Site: brandenburg
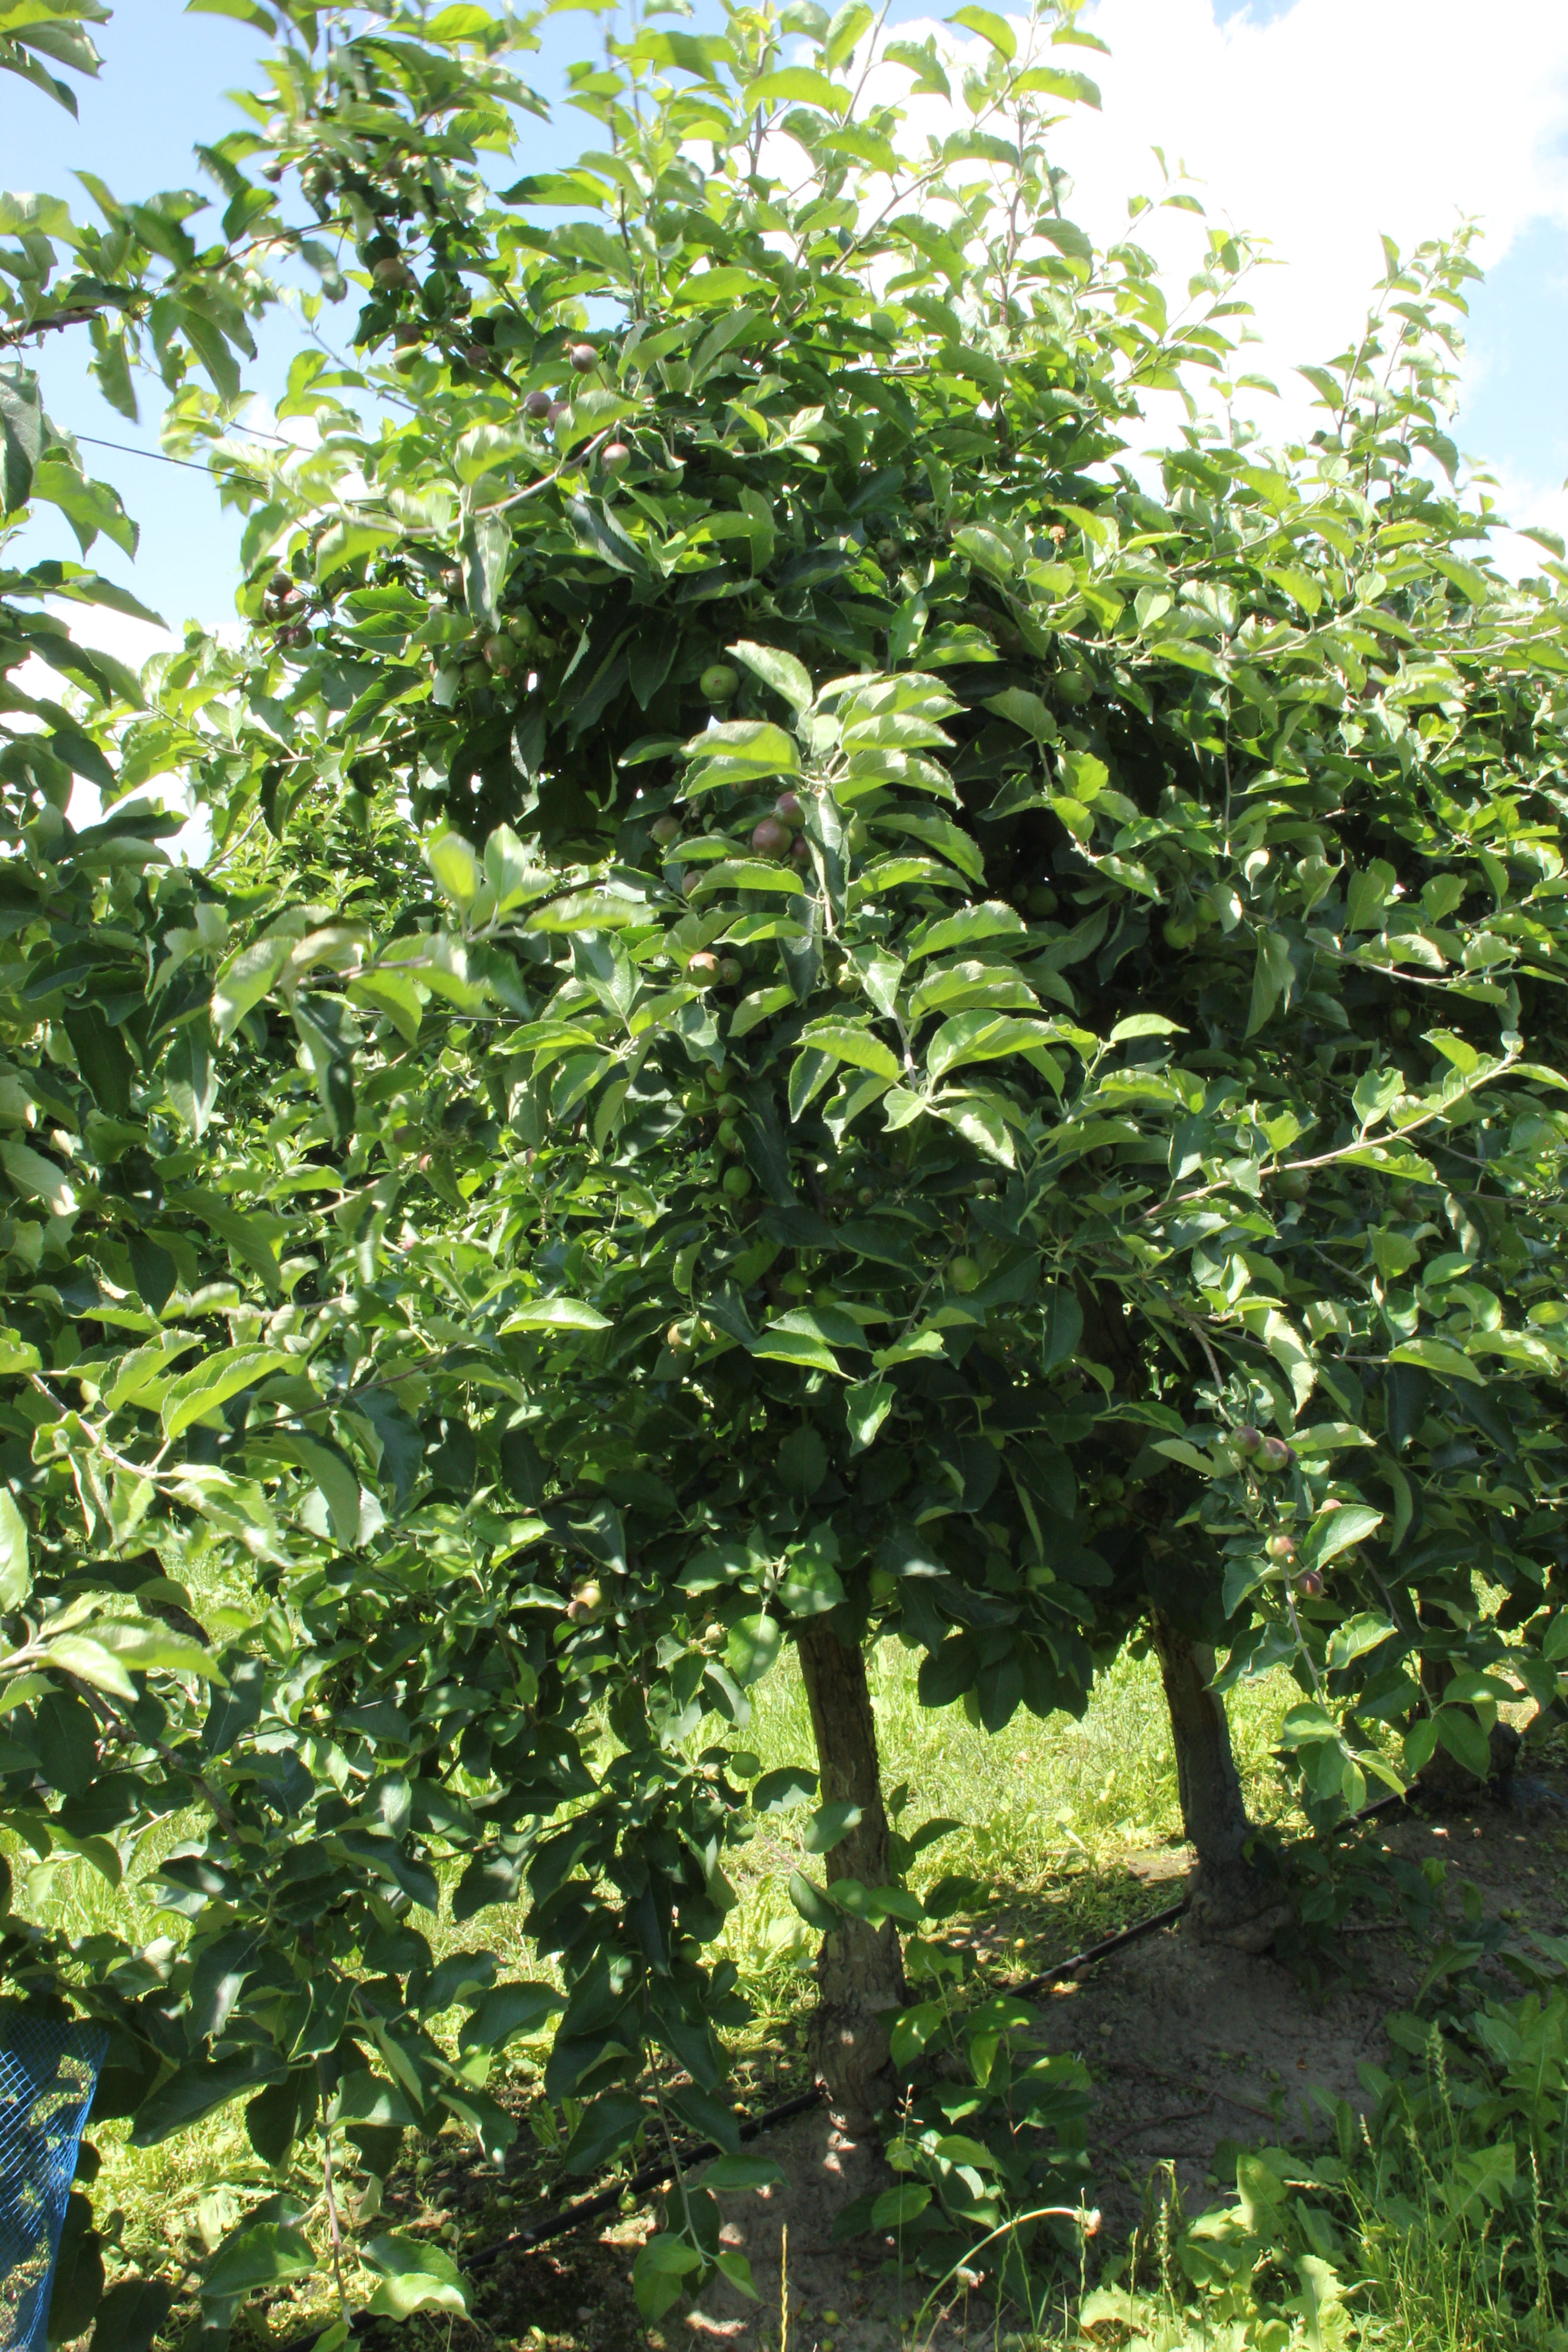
Growth stage (BBCH 73): Development of fruit